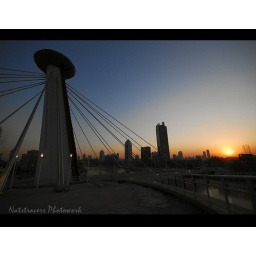
bridge over Haihe river